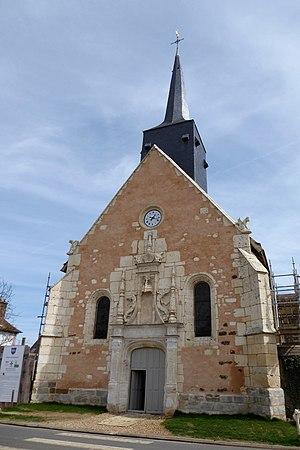
église Notre-Dame, Boissy-en-Drouais, Eure-et-Loir, France.
Boissy-en-Drouais est une commune française située dans le département d'Eure-et-Loir en région Centre-Val de Loire.
L'église Notre-Dame de Boissy-en-Drouais est une église du culte catholique romain située dans le département français d'Eure-et-Loir en région Centre-Val de Loire.